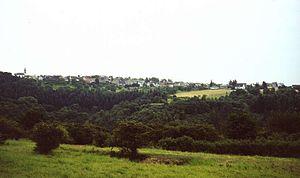
Dörscheid est une municipalité du Verbandsgemeinde Loreley, dans l'arrondissement de Rhin-Lahn, en Rhénanie-Palatinat, dans l'ouest de l'Allemagne.